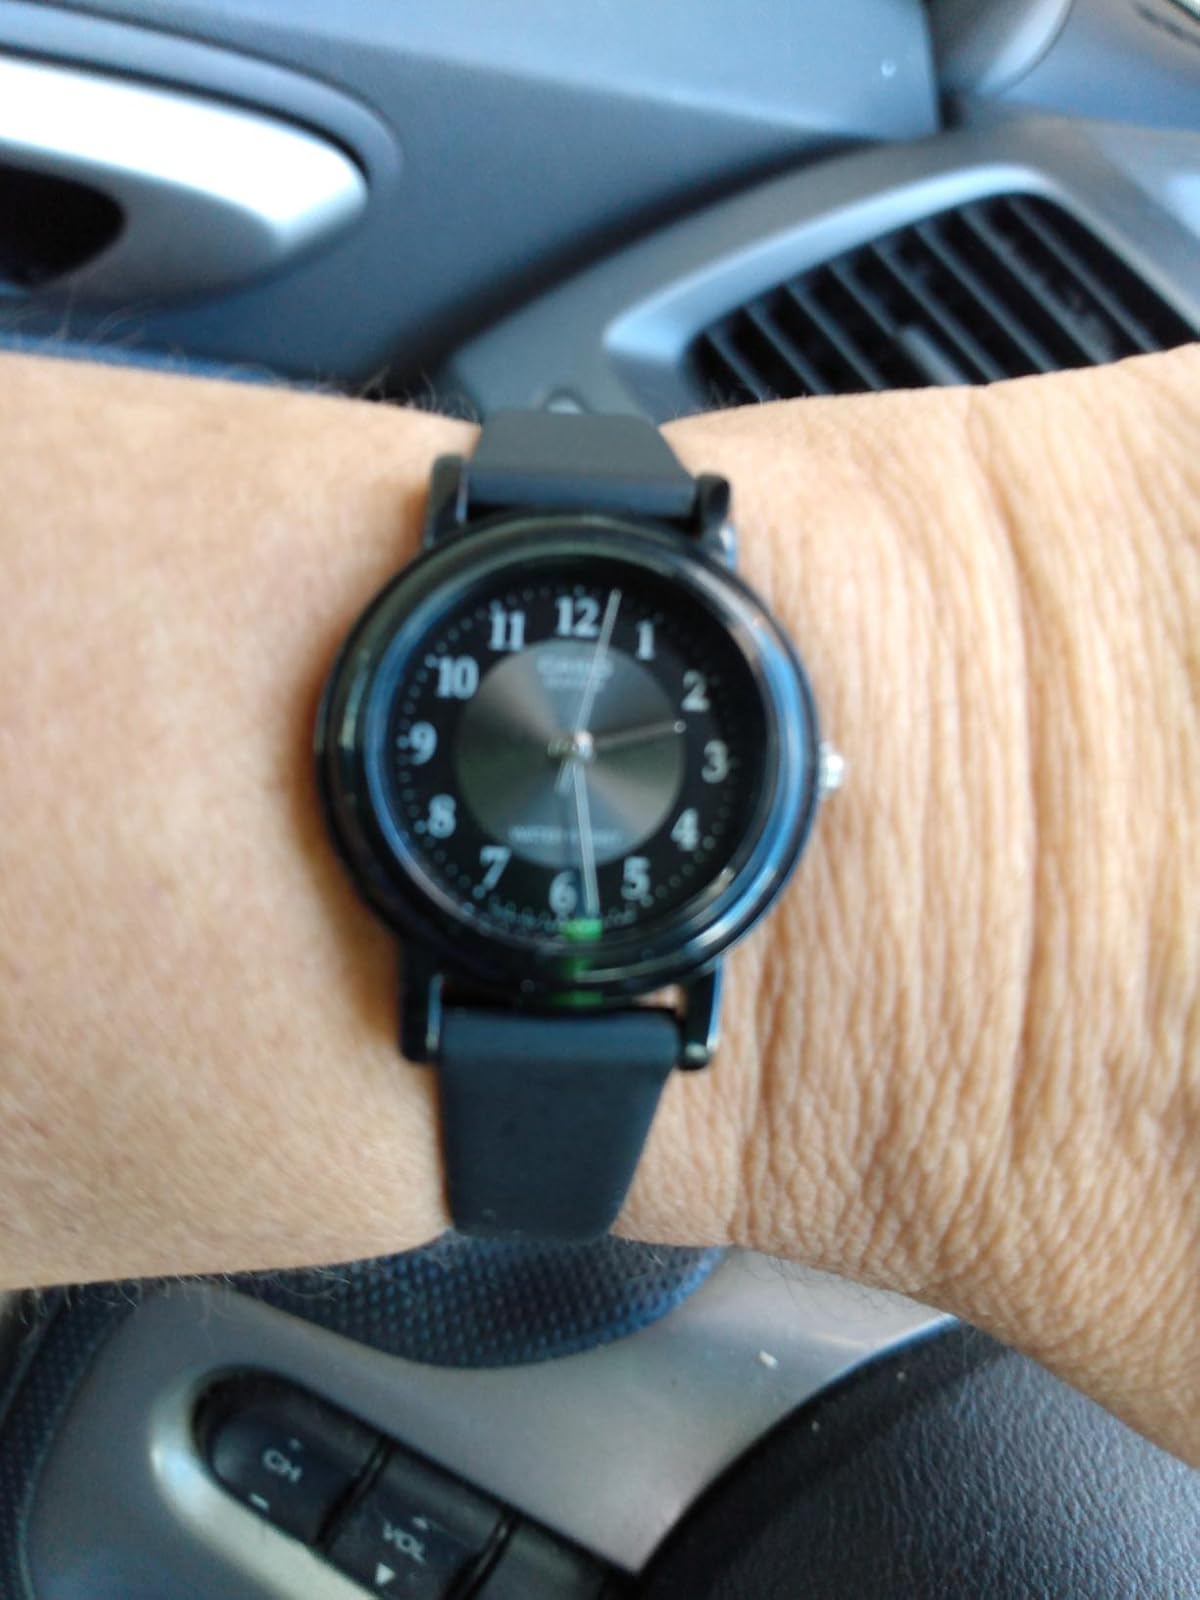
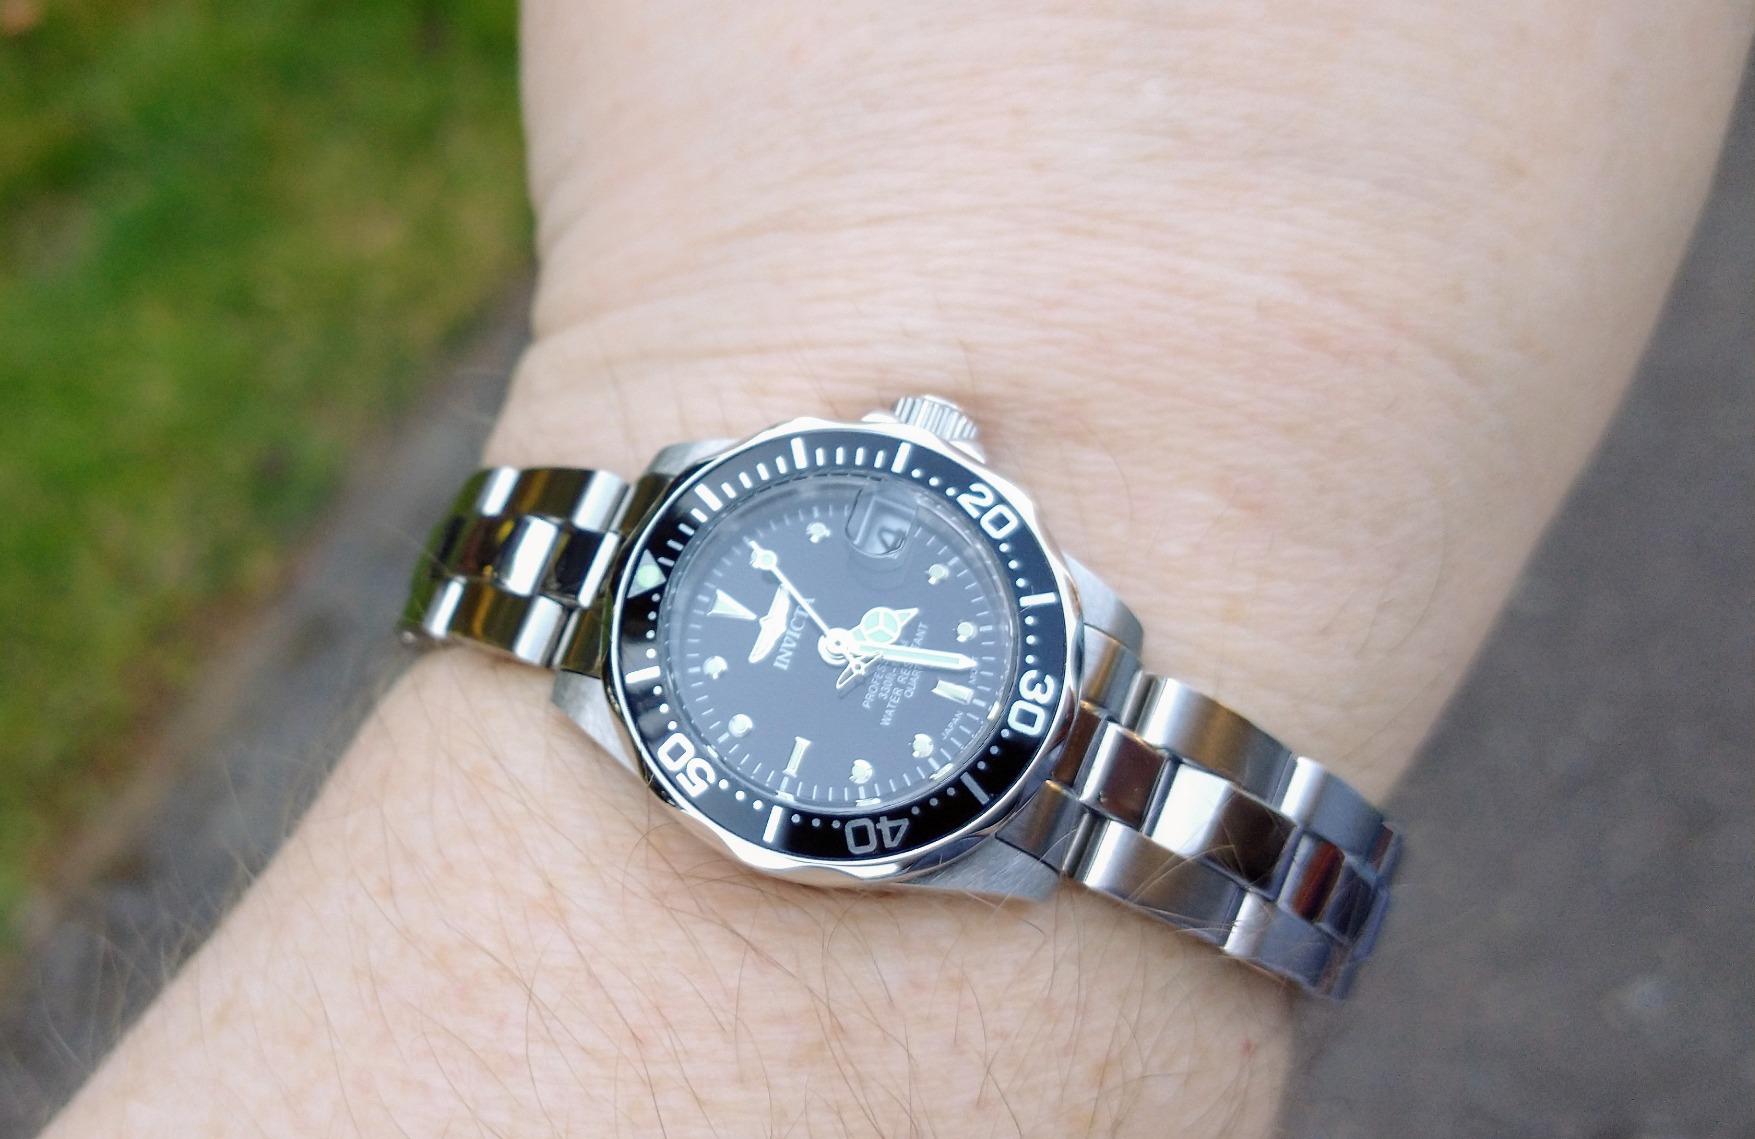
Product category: accessories_watch
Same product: no